Taisho Otome Fairy Tale

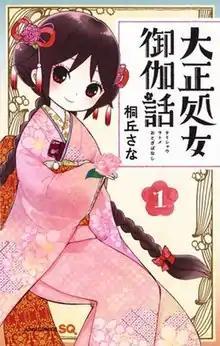
First volume cover, featuring Yuzuki Tachibana

is a Japanese manga series written and illustrated by . It was serialized in Shueisha's manga magazine "Jump Square" from July 2015 to September 2017, with its chapters collected in five volumes. An anime television series adaptation by SynergySP aired from October to December 2021.